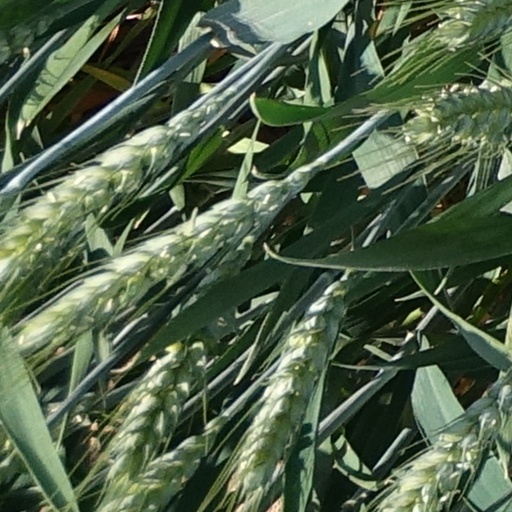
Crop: wheat